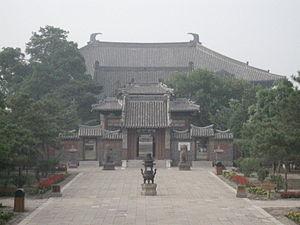
Fengguosi est un temple ou monastère bouddhiste situé à Yixian dans le Liaoning au nord-est de la Chine. Il a été fondé en 1020 sous la dynastie Liao des Khitans. Actuellement, il ne compporte plus que deux salles, deux portes et un arc décoratif. Le plus important est le Daxiongbaodian, le seul bâtiment consacré aux sept bouddhas en Chine. Les charpentes sont très riches, ce qui est une caractéristique de l'architecture Liao. Il renferme notamment sept grandes sculptures de Bouddha datant de cette époque.